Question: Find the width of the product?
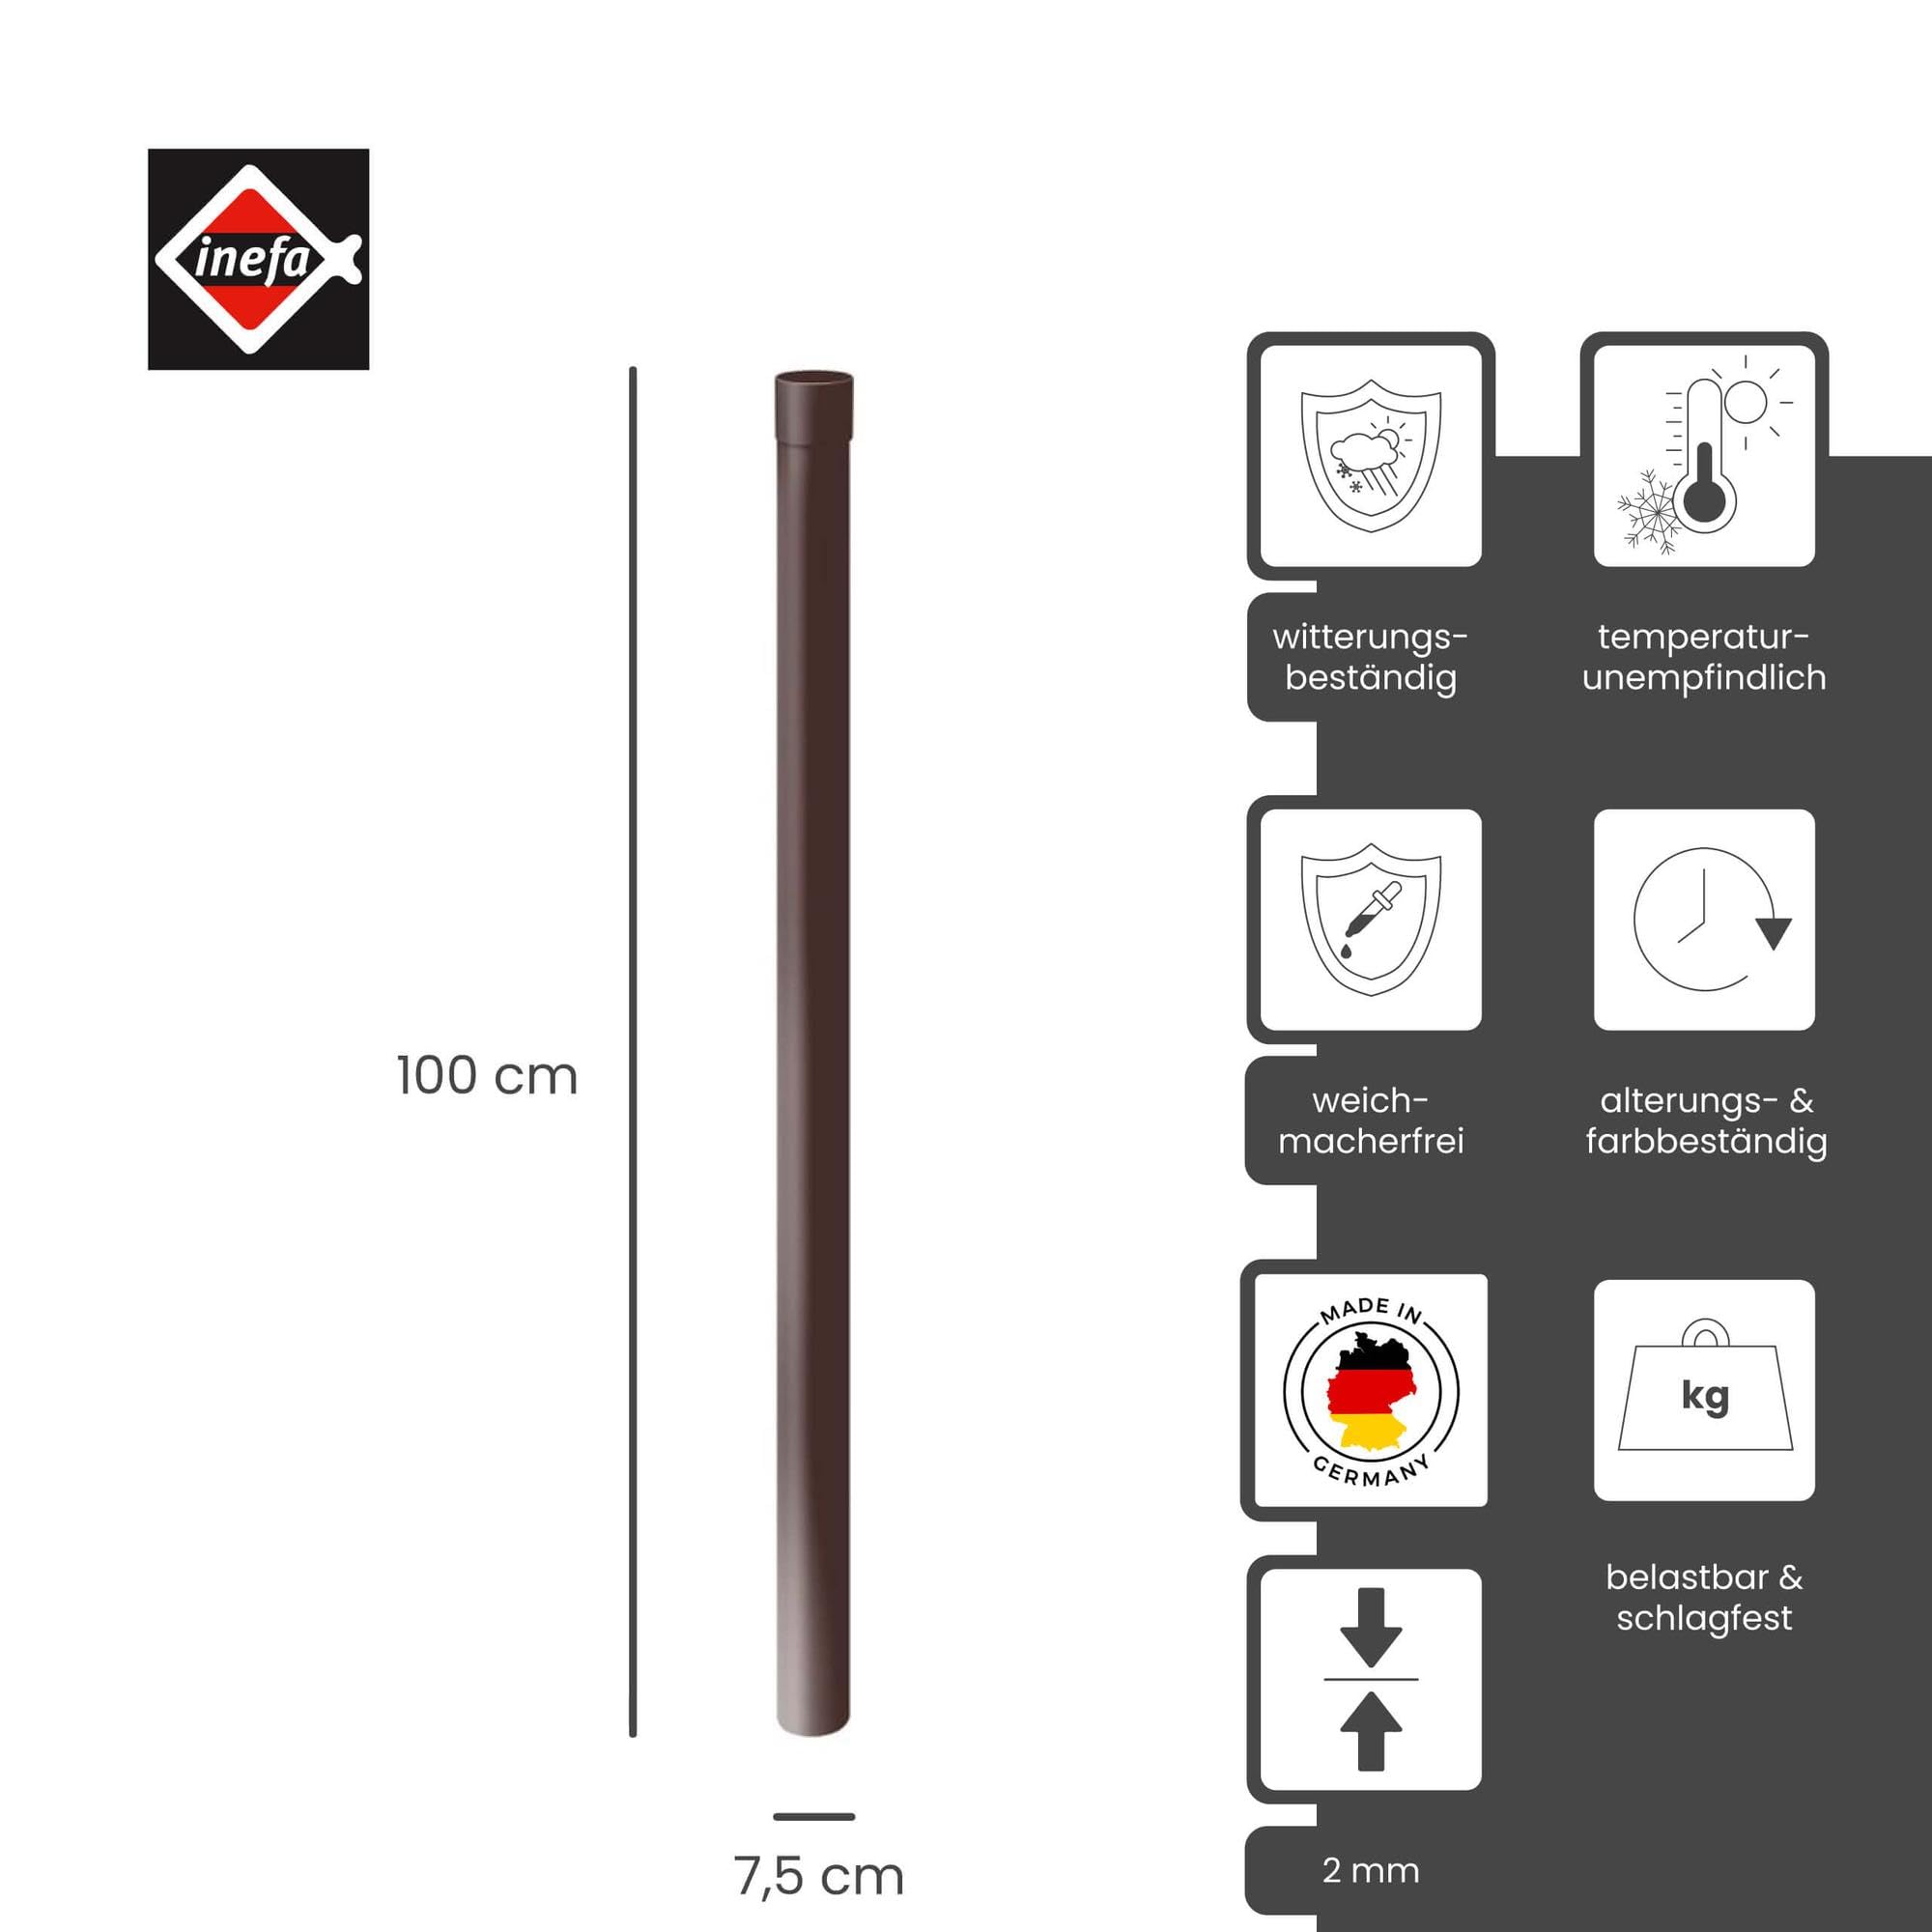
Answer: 7.5 centimetre